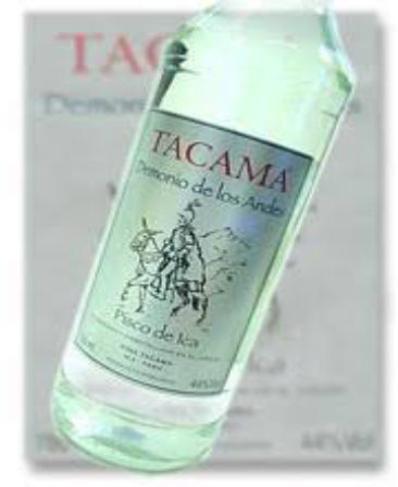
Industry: Food